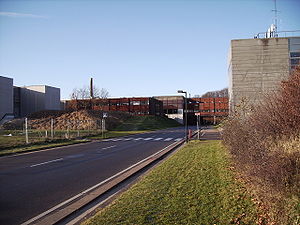
Syddansk Universitet
Campus Odense set fra øst.
Syddansk Universitet er med sine 29.674 indskrevne studerende Danmarks tredjestørste universitet og grundet sine rødder i Odense Universitet også landets tredjeældste.